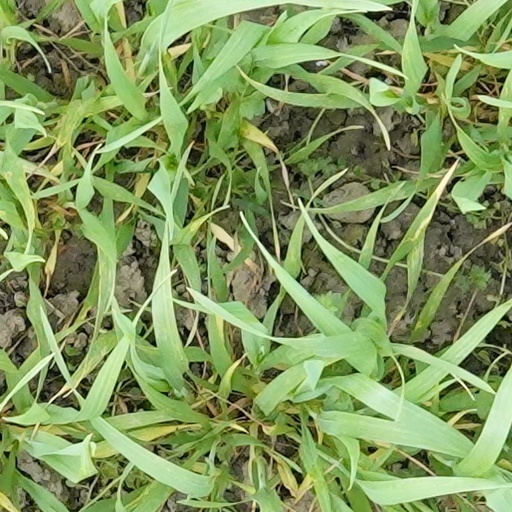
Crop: wheat